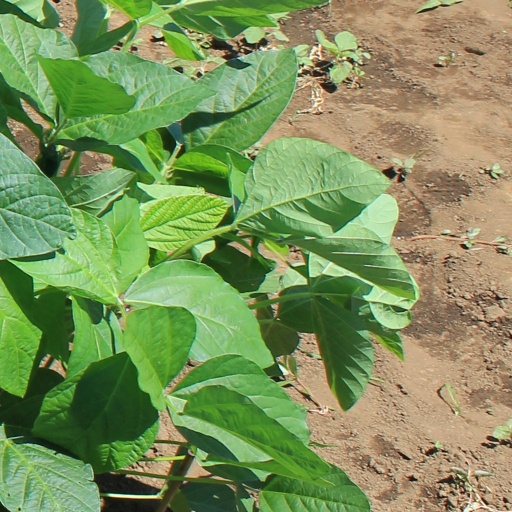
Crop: soybean